Maru (mythology)

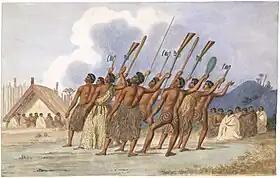
A Maori war dance

Maru is a Māori war god, especially well known in southern New Zealand, where he replaces Tūmatauenga (commonly shortened to Tū), the war god of the rest of New Zealand. In the Hawaiian Islands he is an evil and restless god who has no time to grow his own food and nonetheless rewards his priests' services.